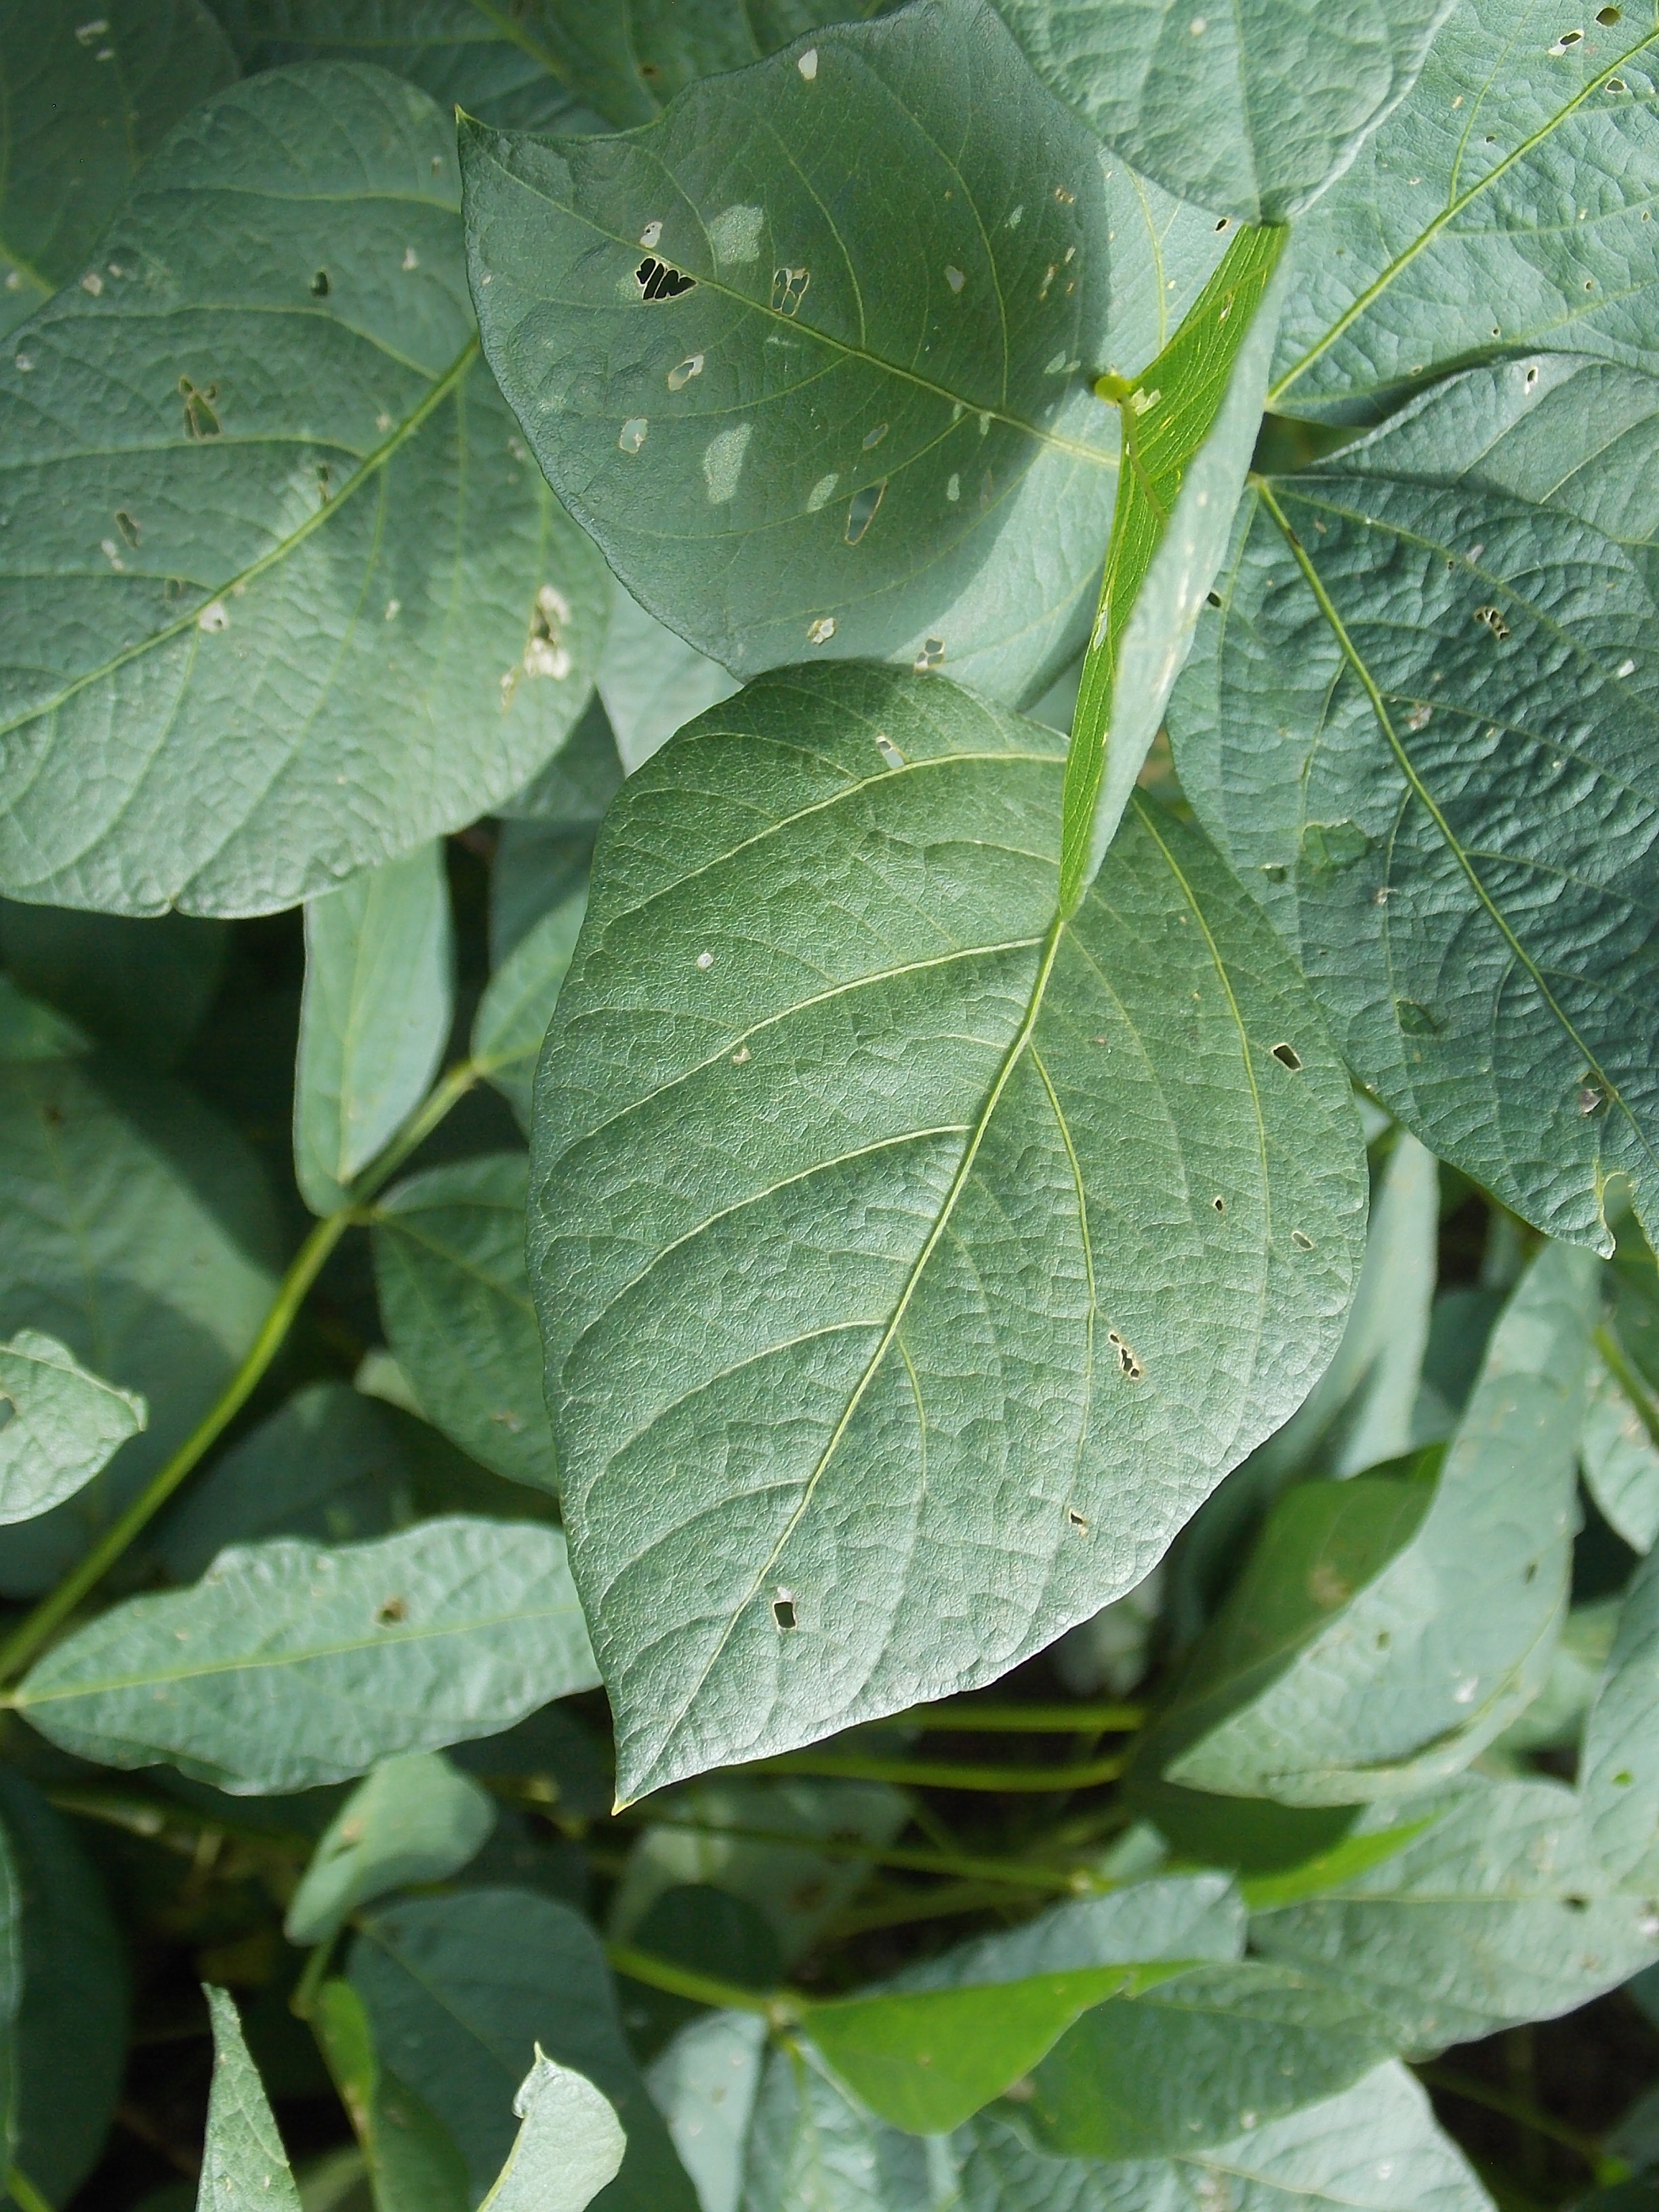
Label: Disease